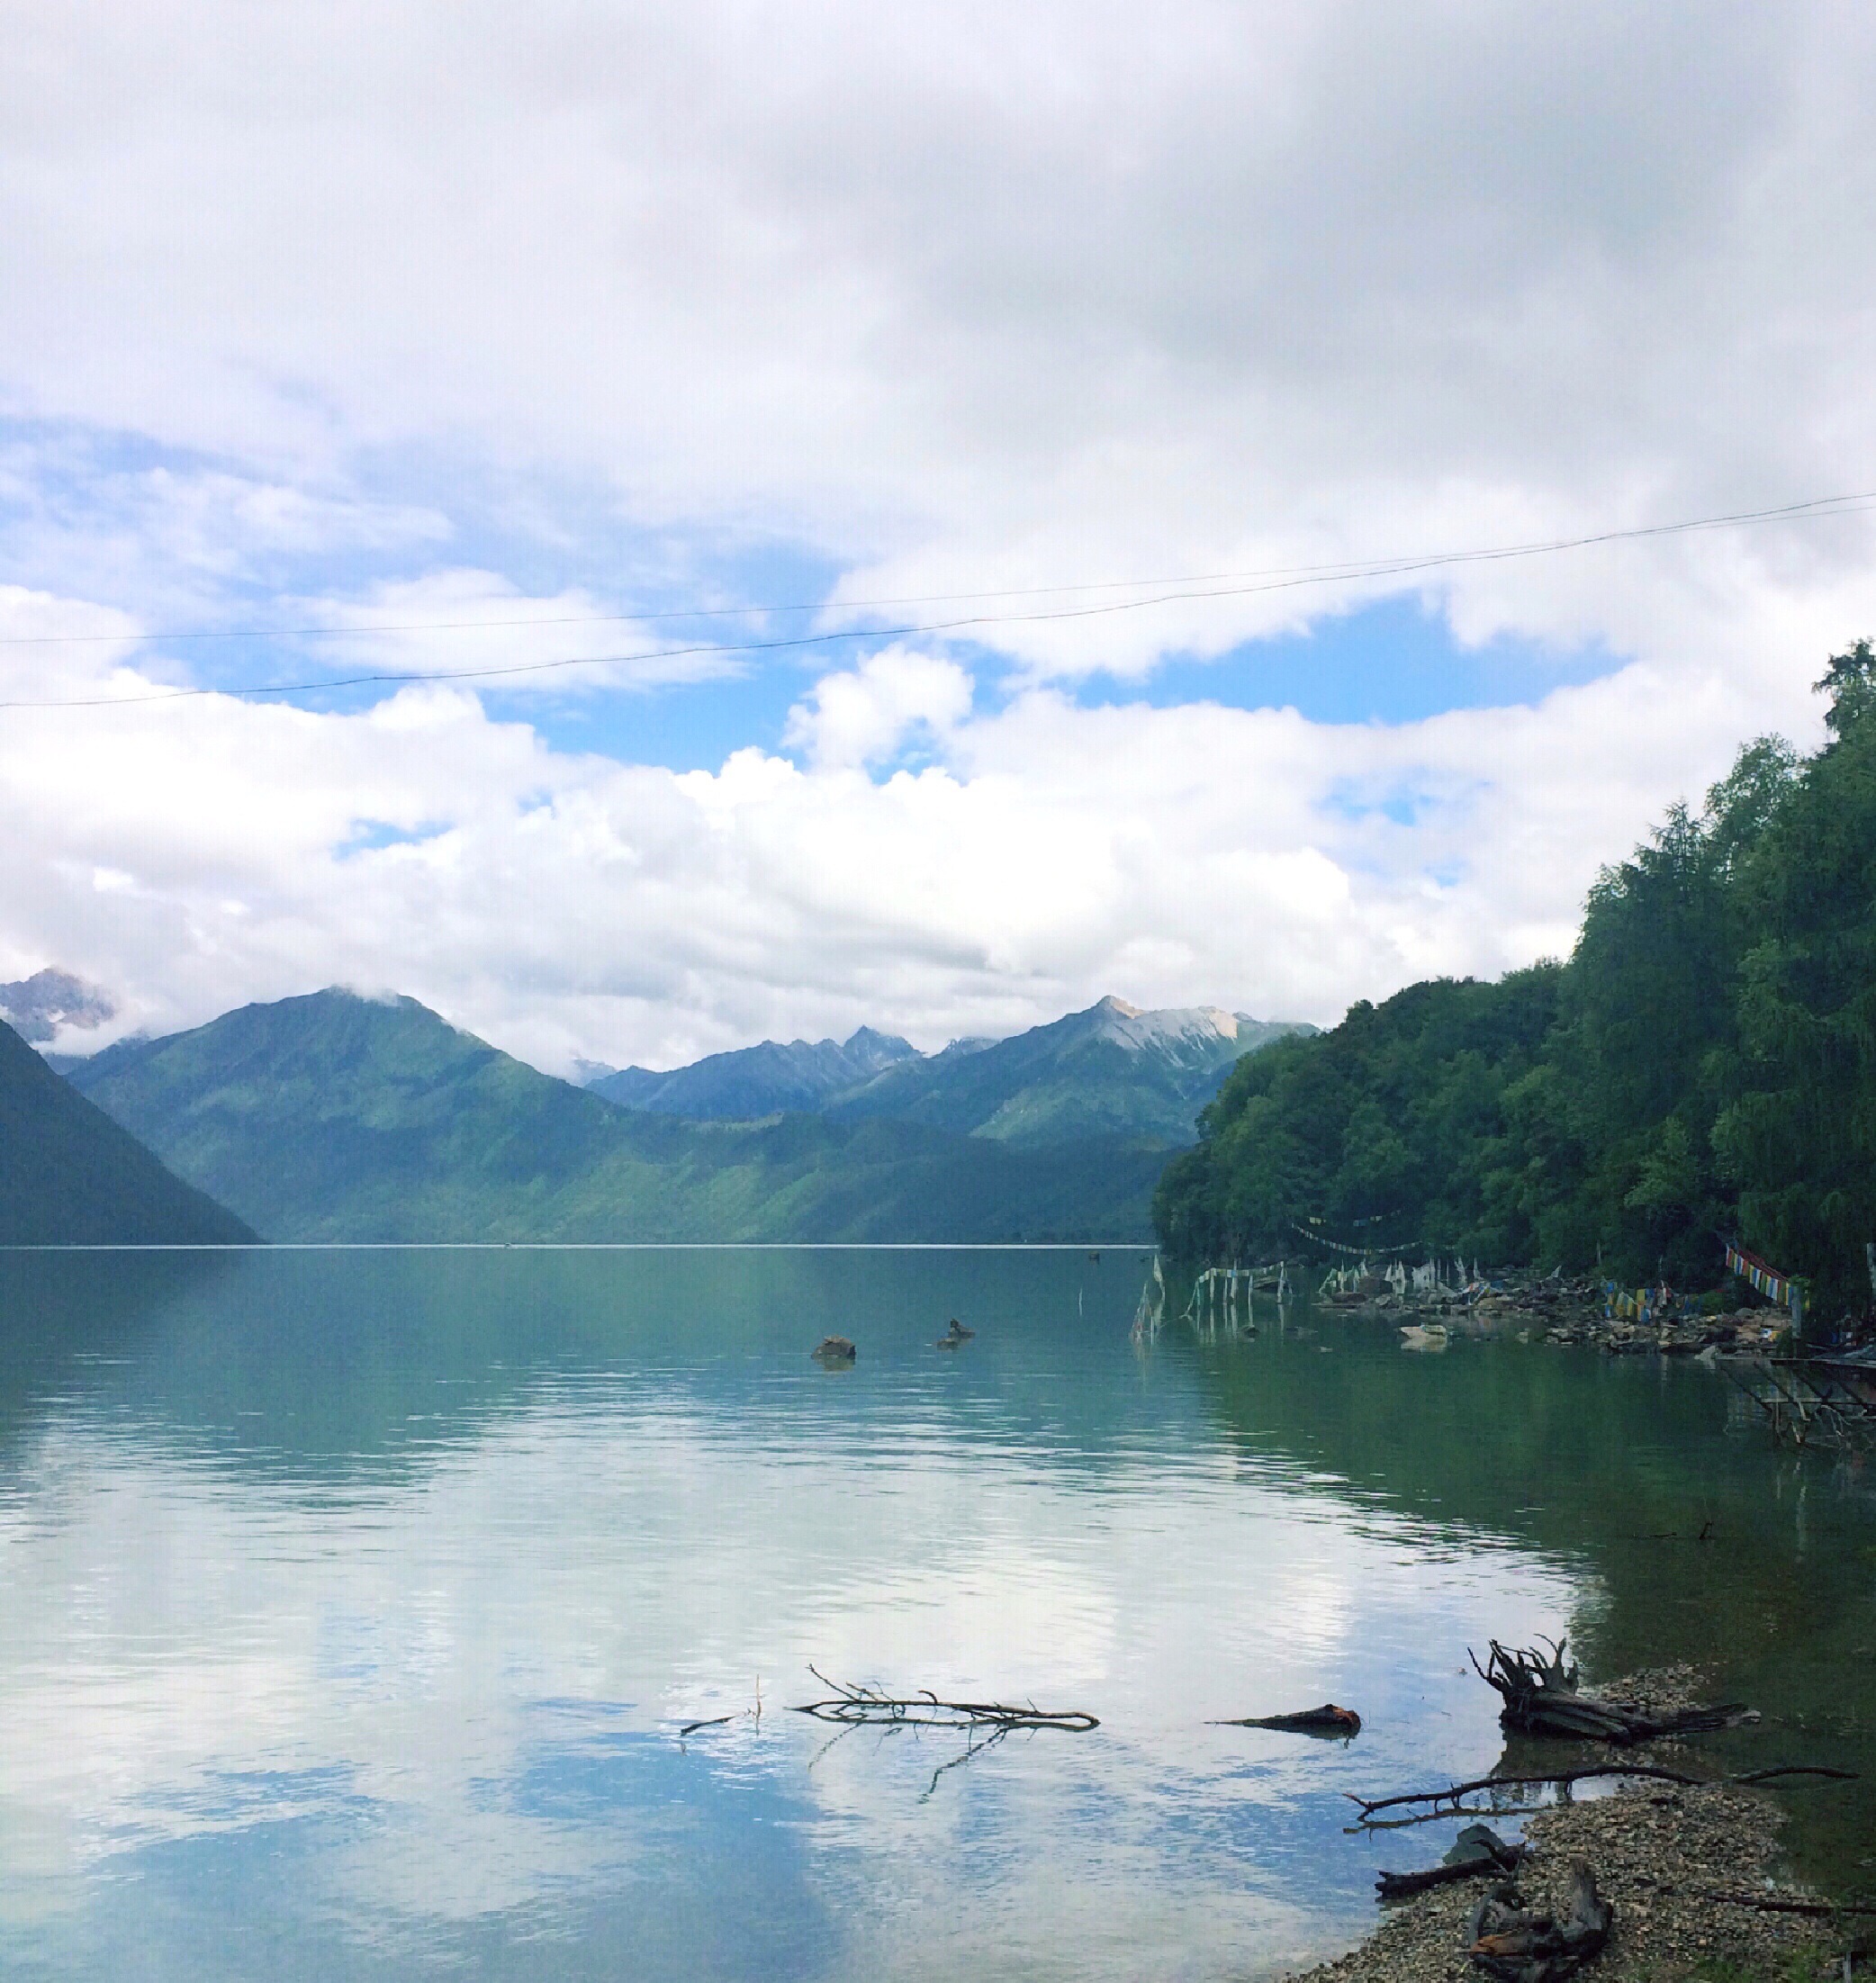
landscape, sea, water, mountain, cloud, lake, river, mountain range, reflection, bay, fjord, reservoir, highland, body of water, loch, landform, geographical feature, atmospheric phenomenon, glacial landform